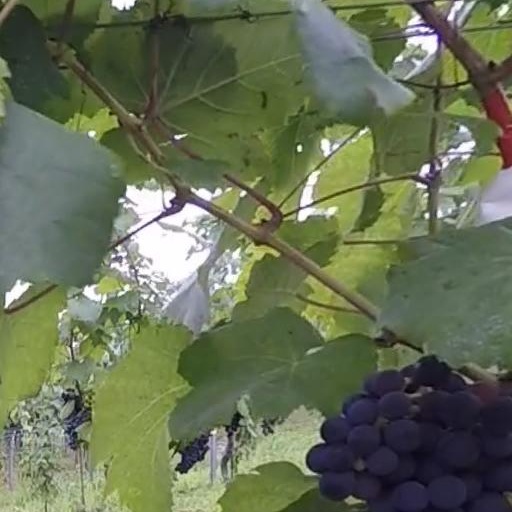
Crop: grape